German invasion of Greece

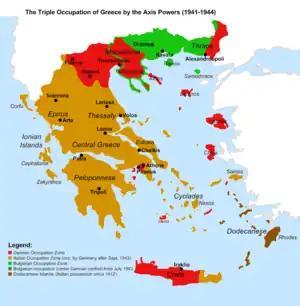
Occupation:

As early as 16 April, the German command realised that the British were evacuating troops on ships at Volos and Piraeus. The campaign then took on the character of a pursuit. For the Germans, it was now primarily a question of maintaining contact with the retreating British forces and foiling their evacuation plans. German infantry divisions were withdrawn due to their limited mobility. The 2nd and 5th Panzer Divisions, the 1st SS Motorised Infantry Regiment and both mountain divisions launched a pursuit of the Allied forces.